Israeli Labor Party

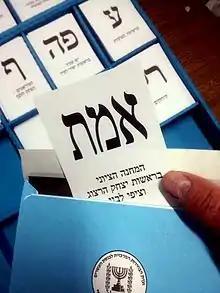
Israeli Labor Party ballot slip – "Emet" which translates to "Truth" in Hebrew

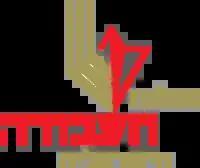
Original logo of the party from the 1980s

The foundations for the formation of the Israeli Labor Party were laid shortly before the 1965 Knesset elections when Mapai, the largest left-wing party in the country and the dominant partner in every government since independence, formed an alliance with Ahdut HaAvoda. Mapai's Arab satellite lists followed the merger. The alliance was an attempt by Mapai to shore up the party's share of the vote following a break-away of eight MKs (around a fifth of Mapai's Knesset faction) led by former prime minister David Ben-Gurion to form a new party, Rafi, in protest against Mapai's failure to approve a change to the country's proportional representation electoral system.